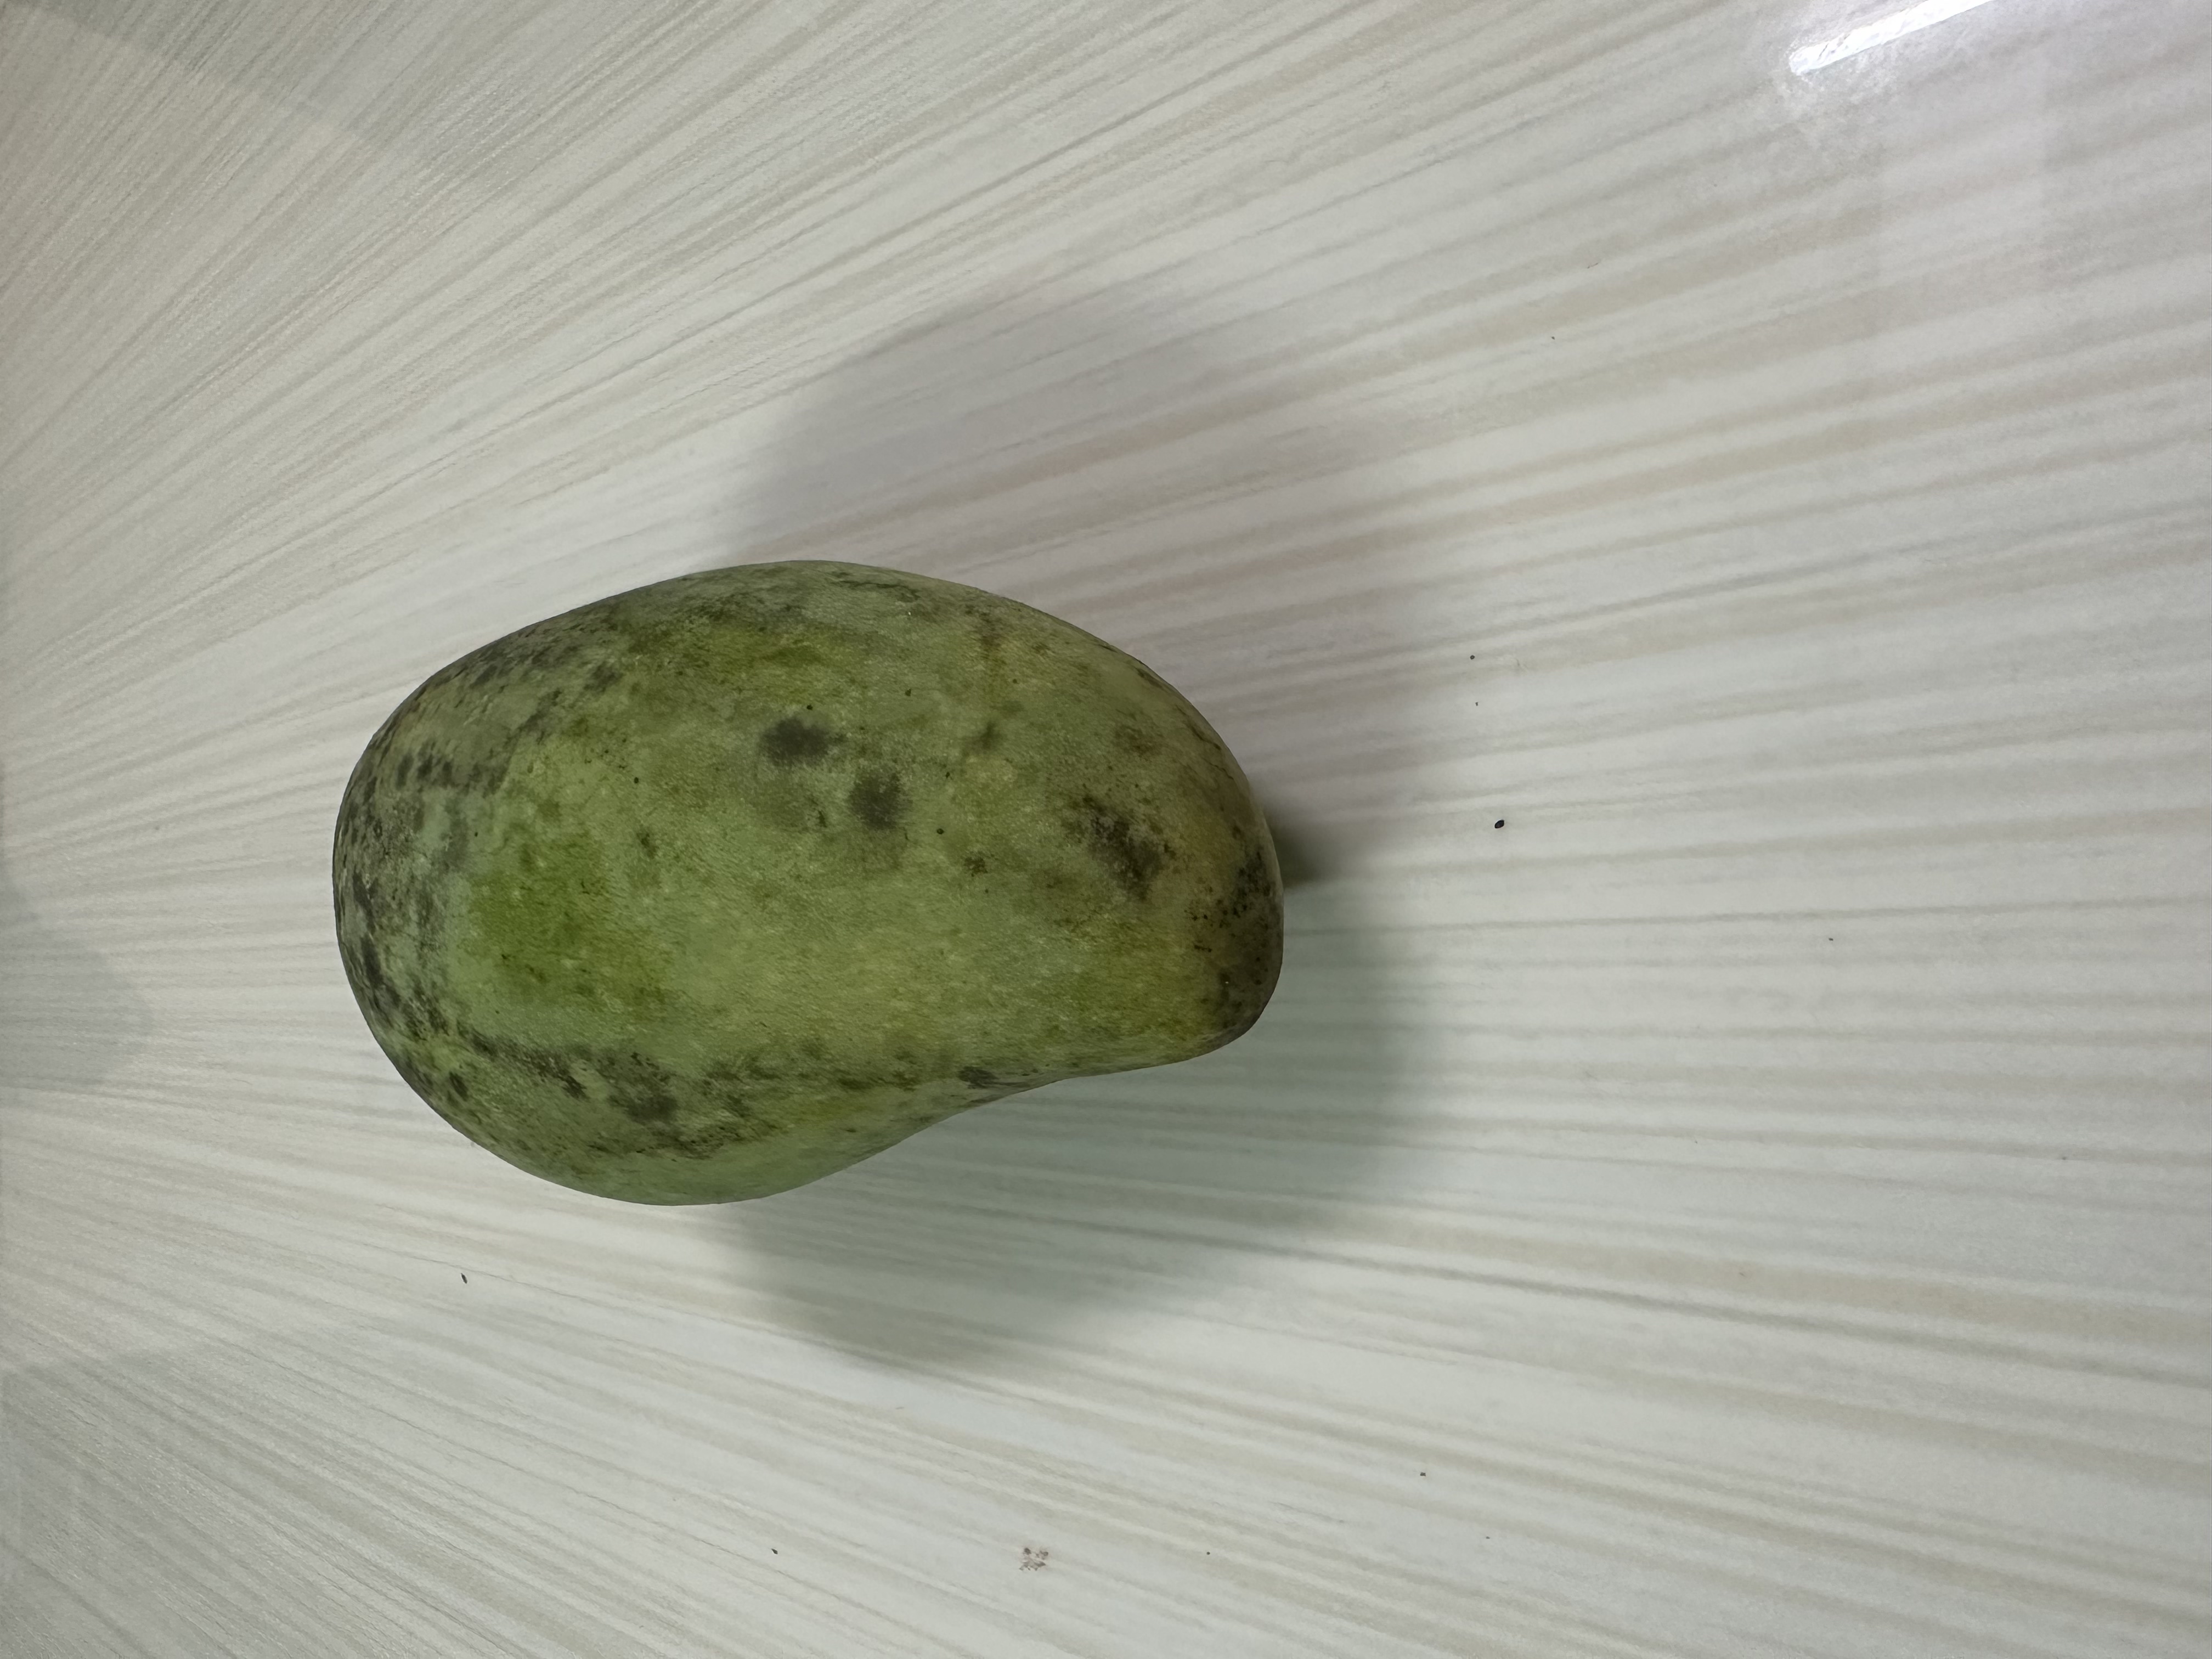
Mango variety: Katimon